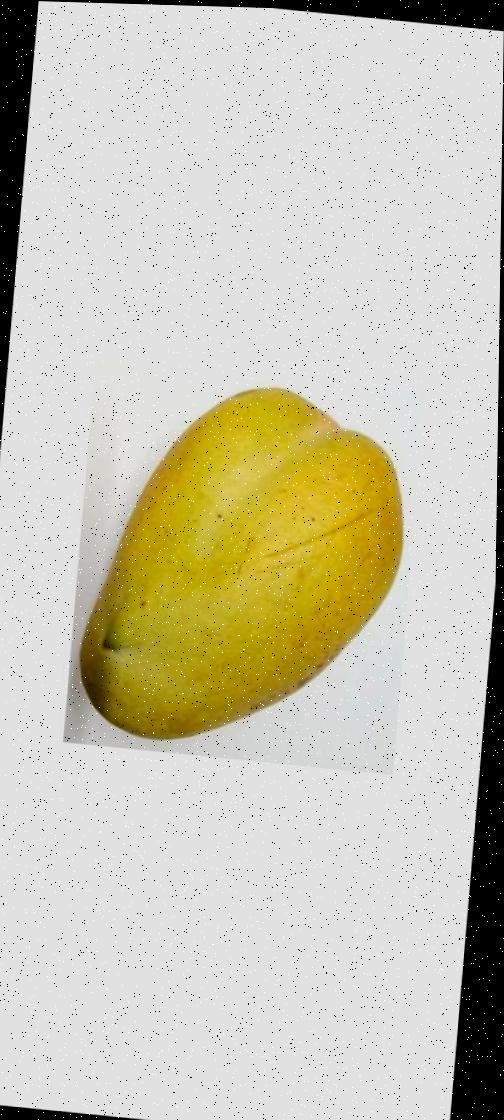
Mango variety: Bari-11